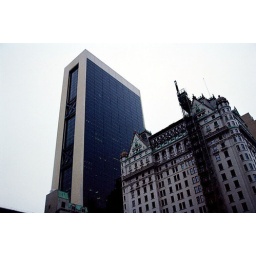
The home of the crazy young girl going up in the city gets a face-lift of her own